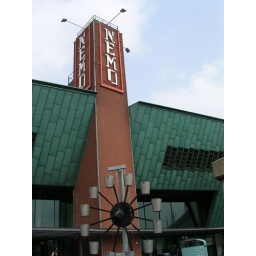
A perpetual water fountain outside the Nemo centre in Amsterdam. It also has an artificial beach on the roof!